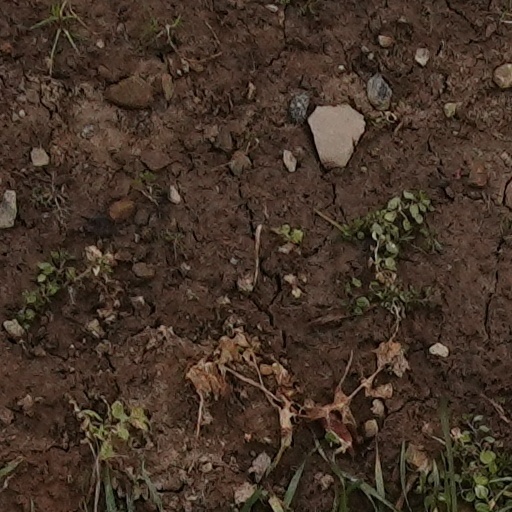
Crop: wheat